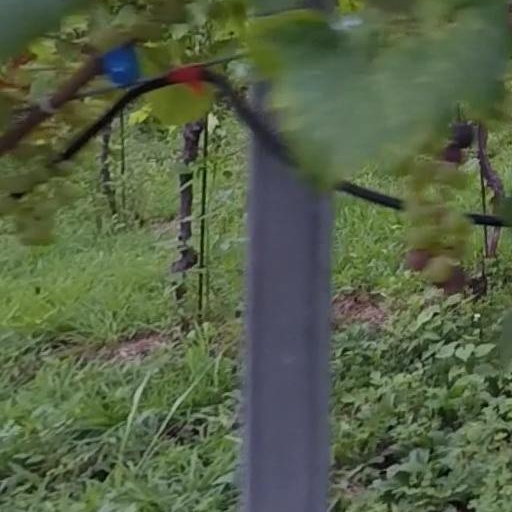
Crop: grape